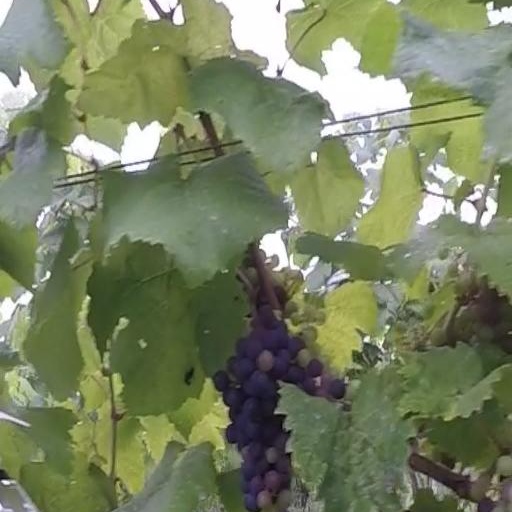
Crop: grape